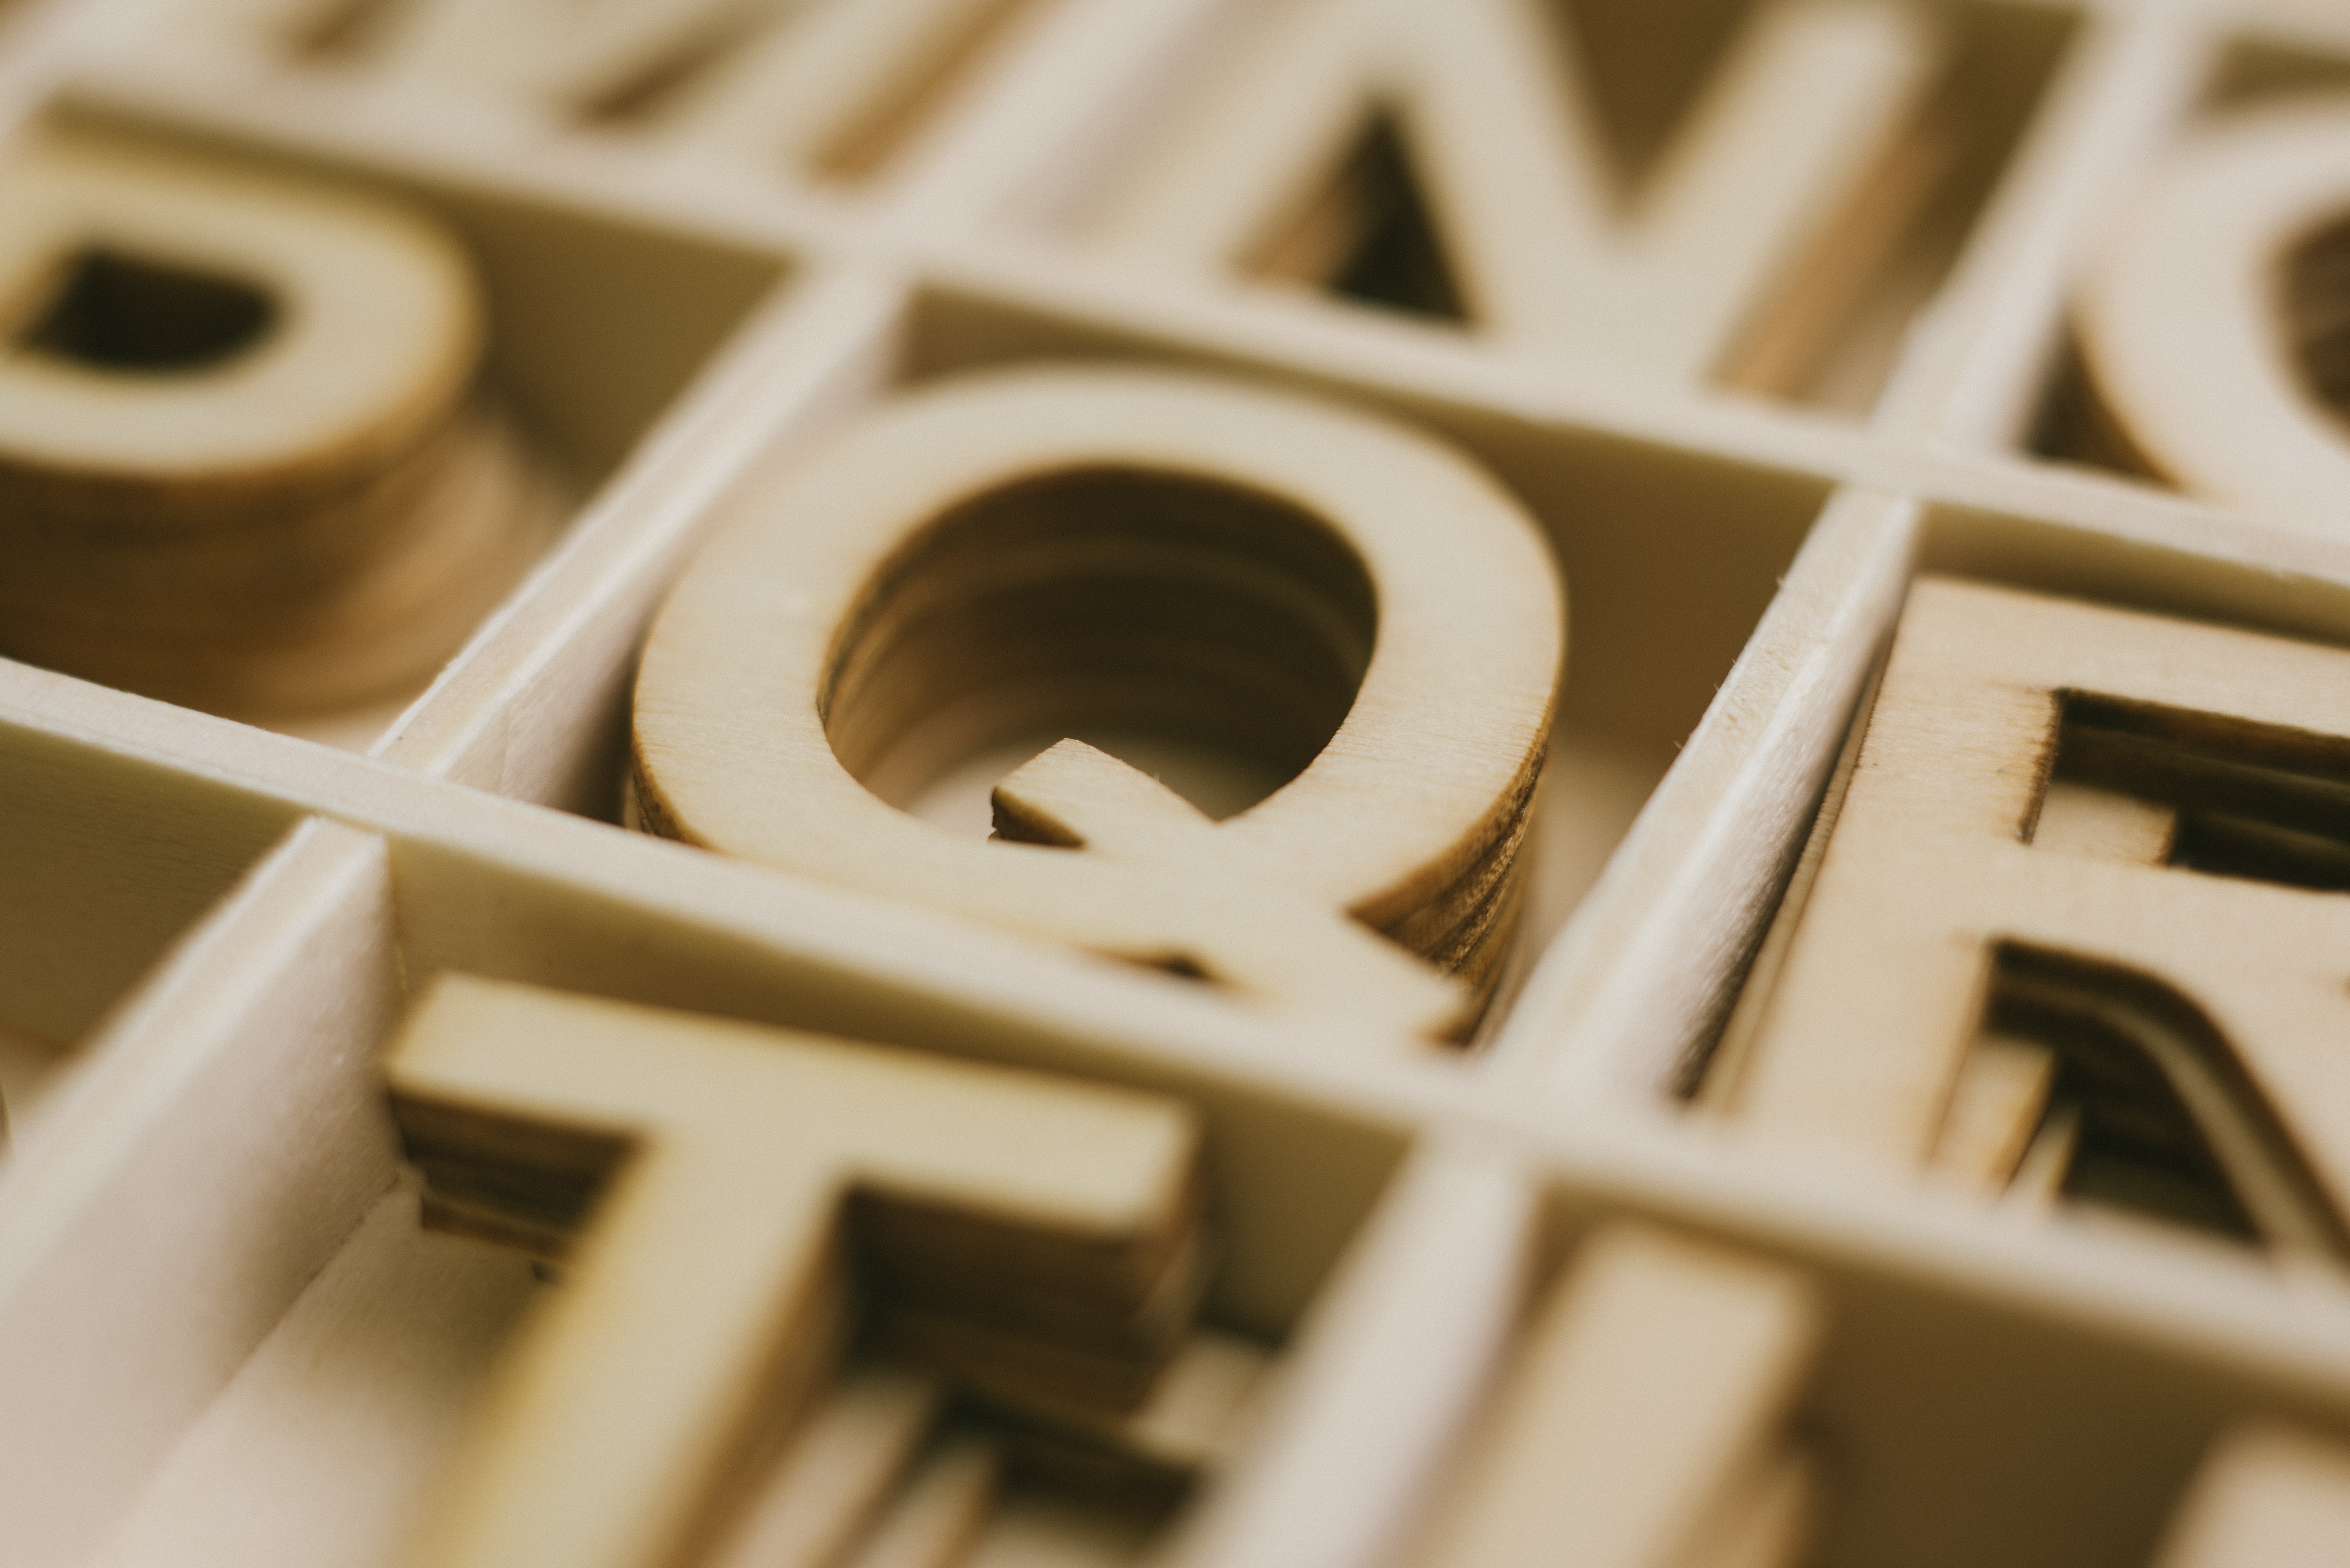
font, wood, text, close up, architecture, photography